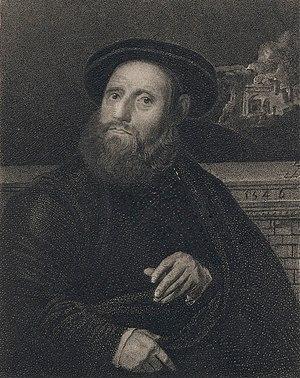
La légende du roi Alfred III de Mercie, est un récit légendaire anglais inventé au Moyen Âge. Son iconographie a fait l'objet de débats parmi les historiens de l'art.
John Leland était un antiquaire anglais. Il est surnommé le « père de l'histoire locale anglaise ». Dans son Itinéraire, il introduit le Shire comme unité de base pour étudier l'histoire d'Angleterre - une idée qui s'est maintenue depuis.